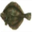
Label: flatfish